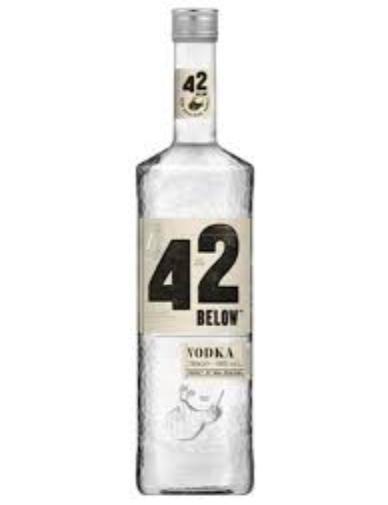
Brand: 42 Below
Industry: Food